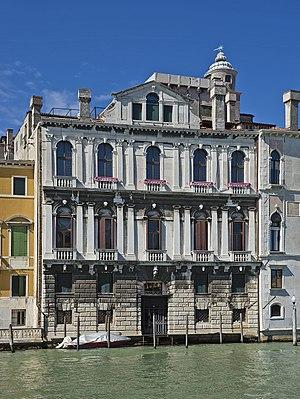
Le Grand Canal est la principale artère maritime qui traverse Venise, en Italie.
Vincenzo Scamozzi est un architecte et un scénographe vénitien de la seconde moitié du XVIᵉ et du début du XVIIᵉ siècle, éclectique dans son travail, qui a été actif dans sa ville natale et dans la République de Venise.
La famille Contarini est une famille patricienne de Venise, qui a fourni huit doges à la république, et compte parmi ses membres des procurateur de Saint-Marc, des généraux, des ambassadeurs, des cardinaux et des gens de lettres.